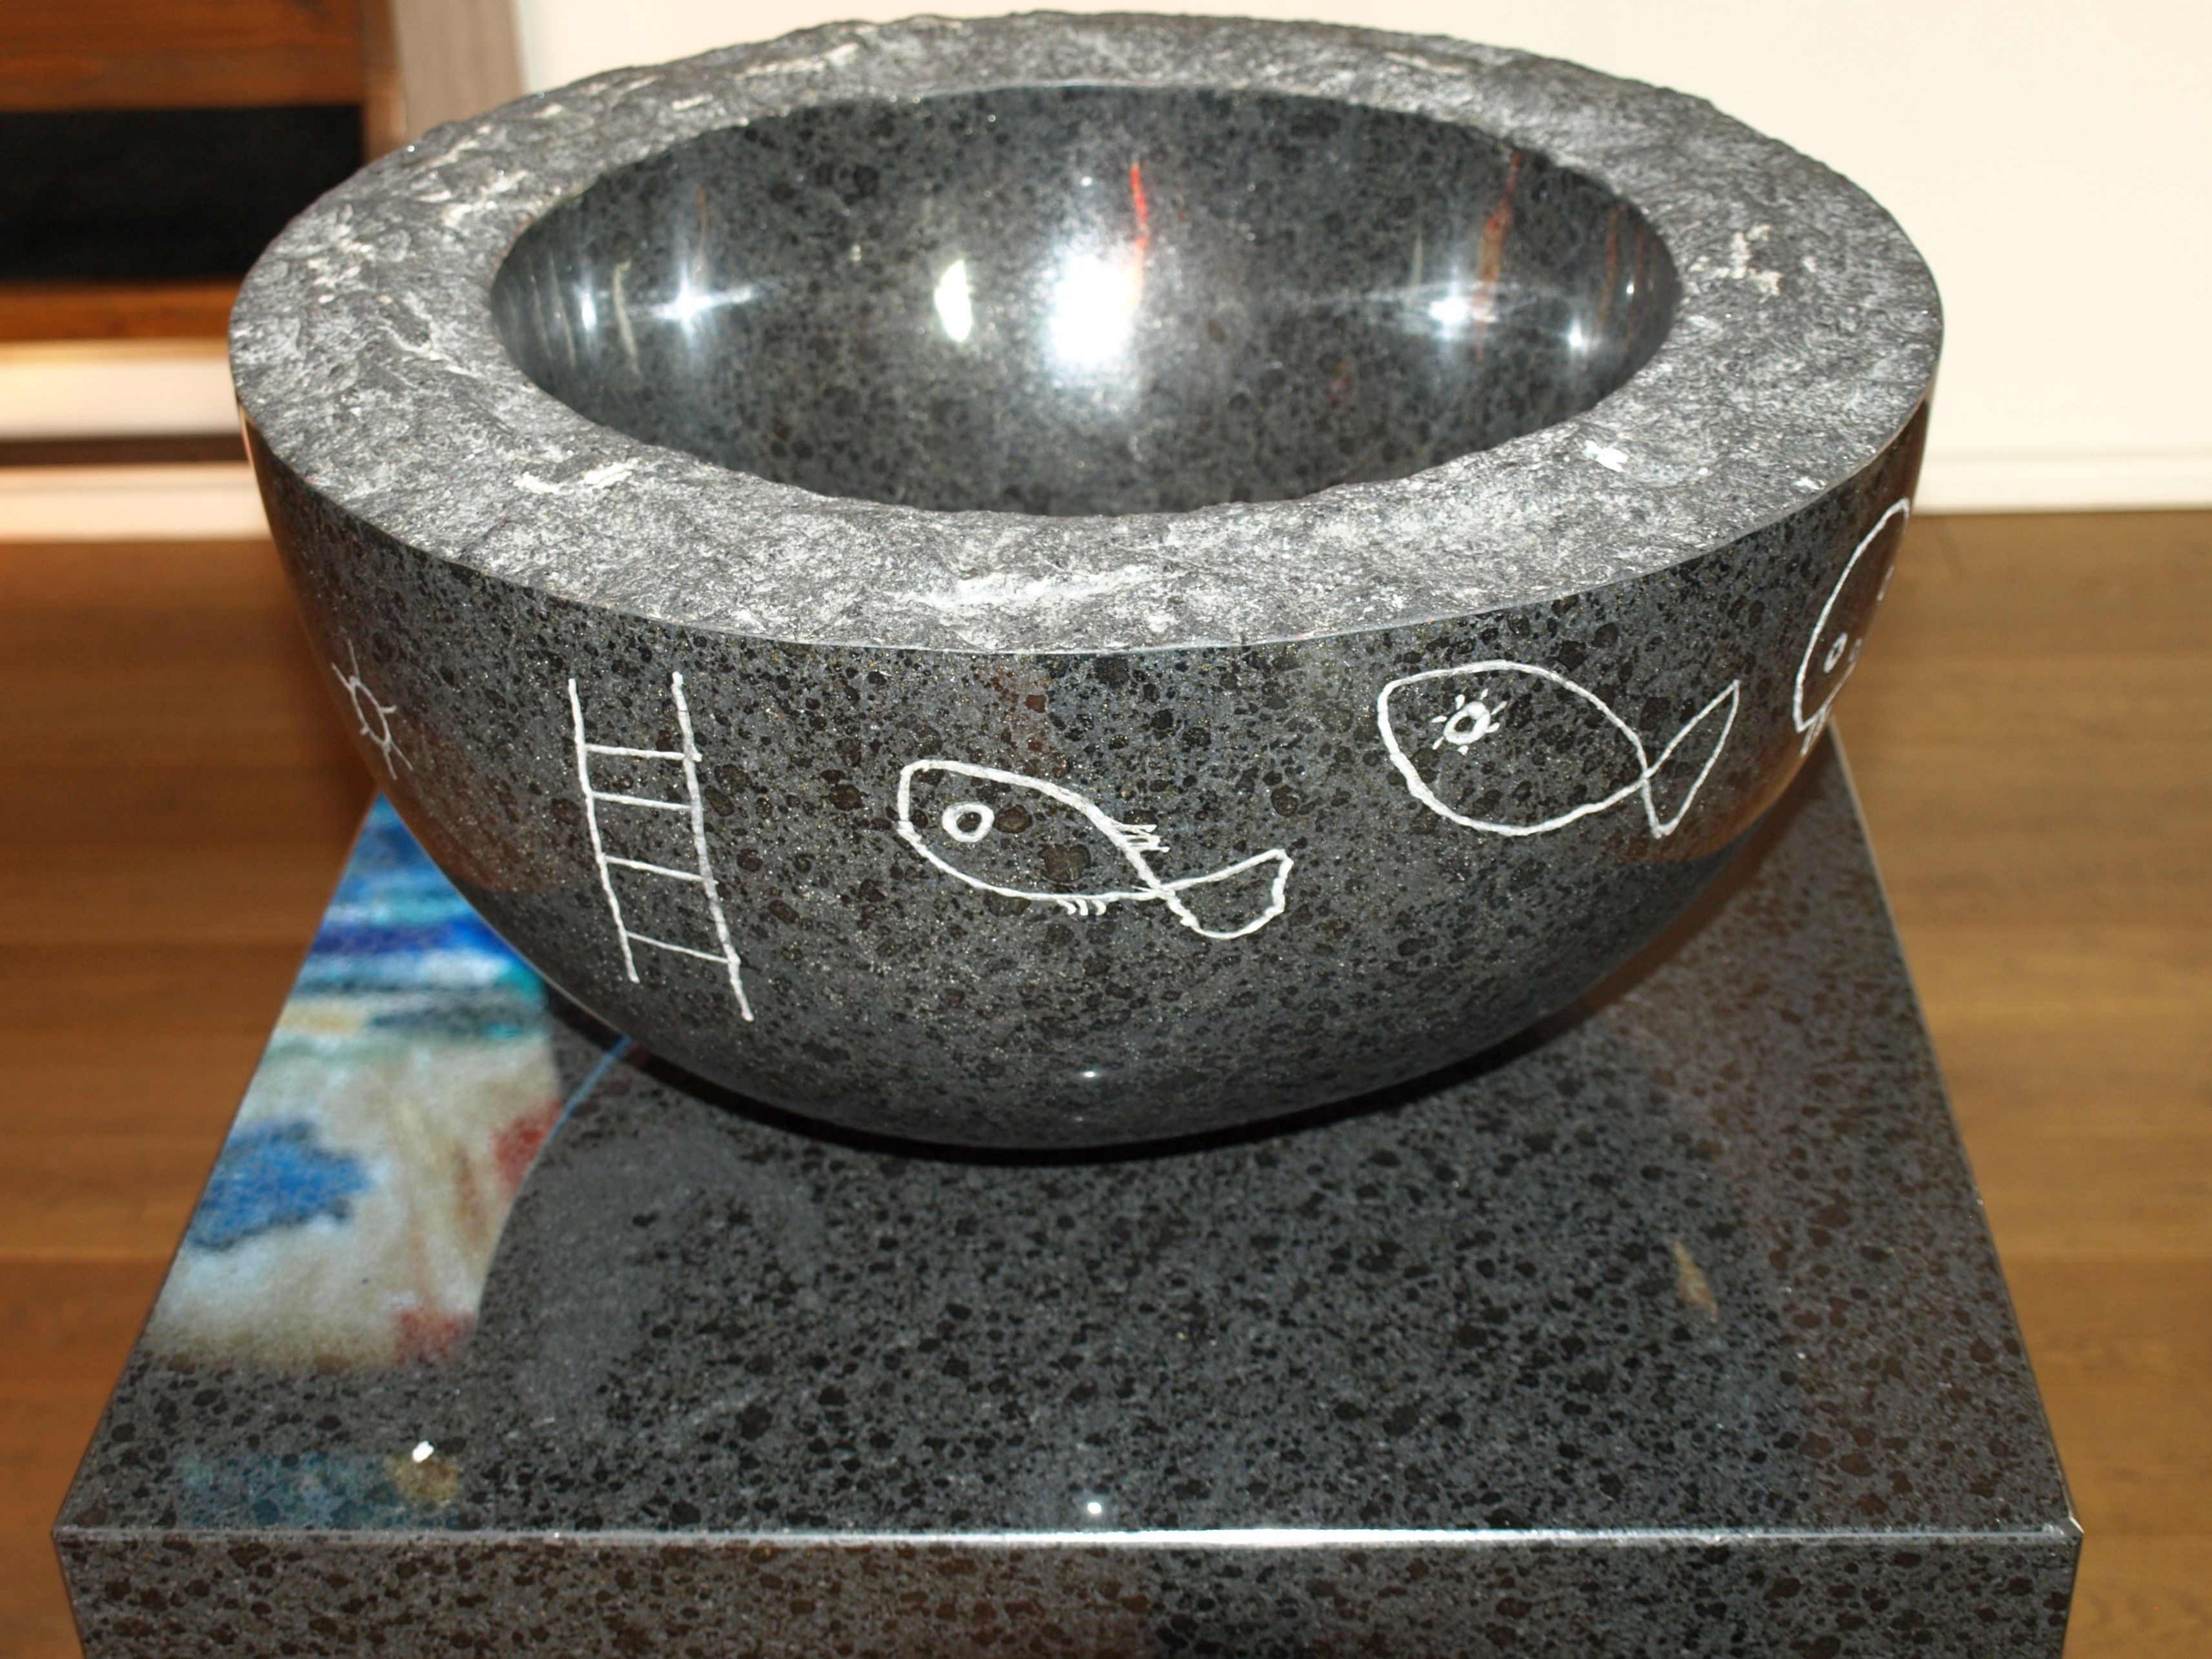
table, ceramic, metal, religion, sink, church, material, art, shape, baptism, protestant, baptismal font, plumbing fixture